Srikanth Addala

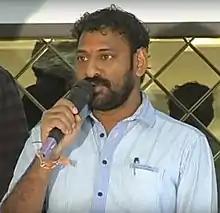
Addala in December 2014

Srikanth Addala is an Indian film director and screenwriter who works in Telugu cinema. After working as an assistant director for several films, Addala made his directorial debut in 2008 with "Kotha Bangaru Lokam". He went on to write and direct films such as "Seethamma Vakitlo Sirimalle Chettu" (2013), "Mukunda" (2014), "Brahmotsavam" (2016), and "Narappa" (2021).